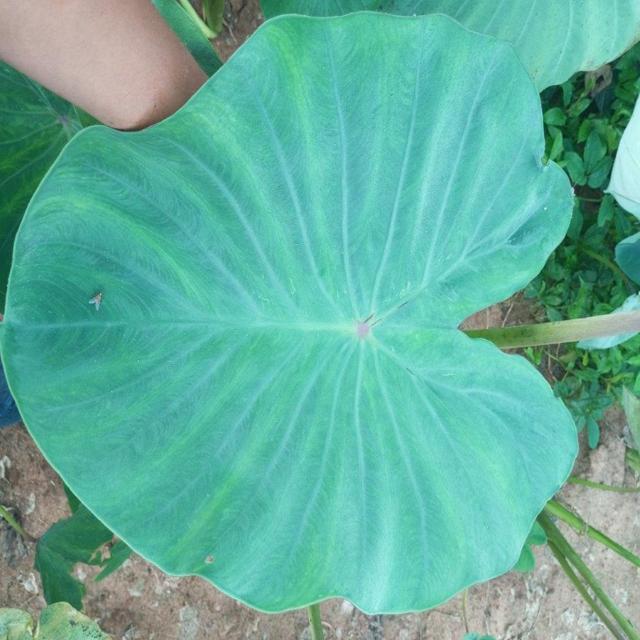
Label: Healthy